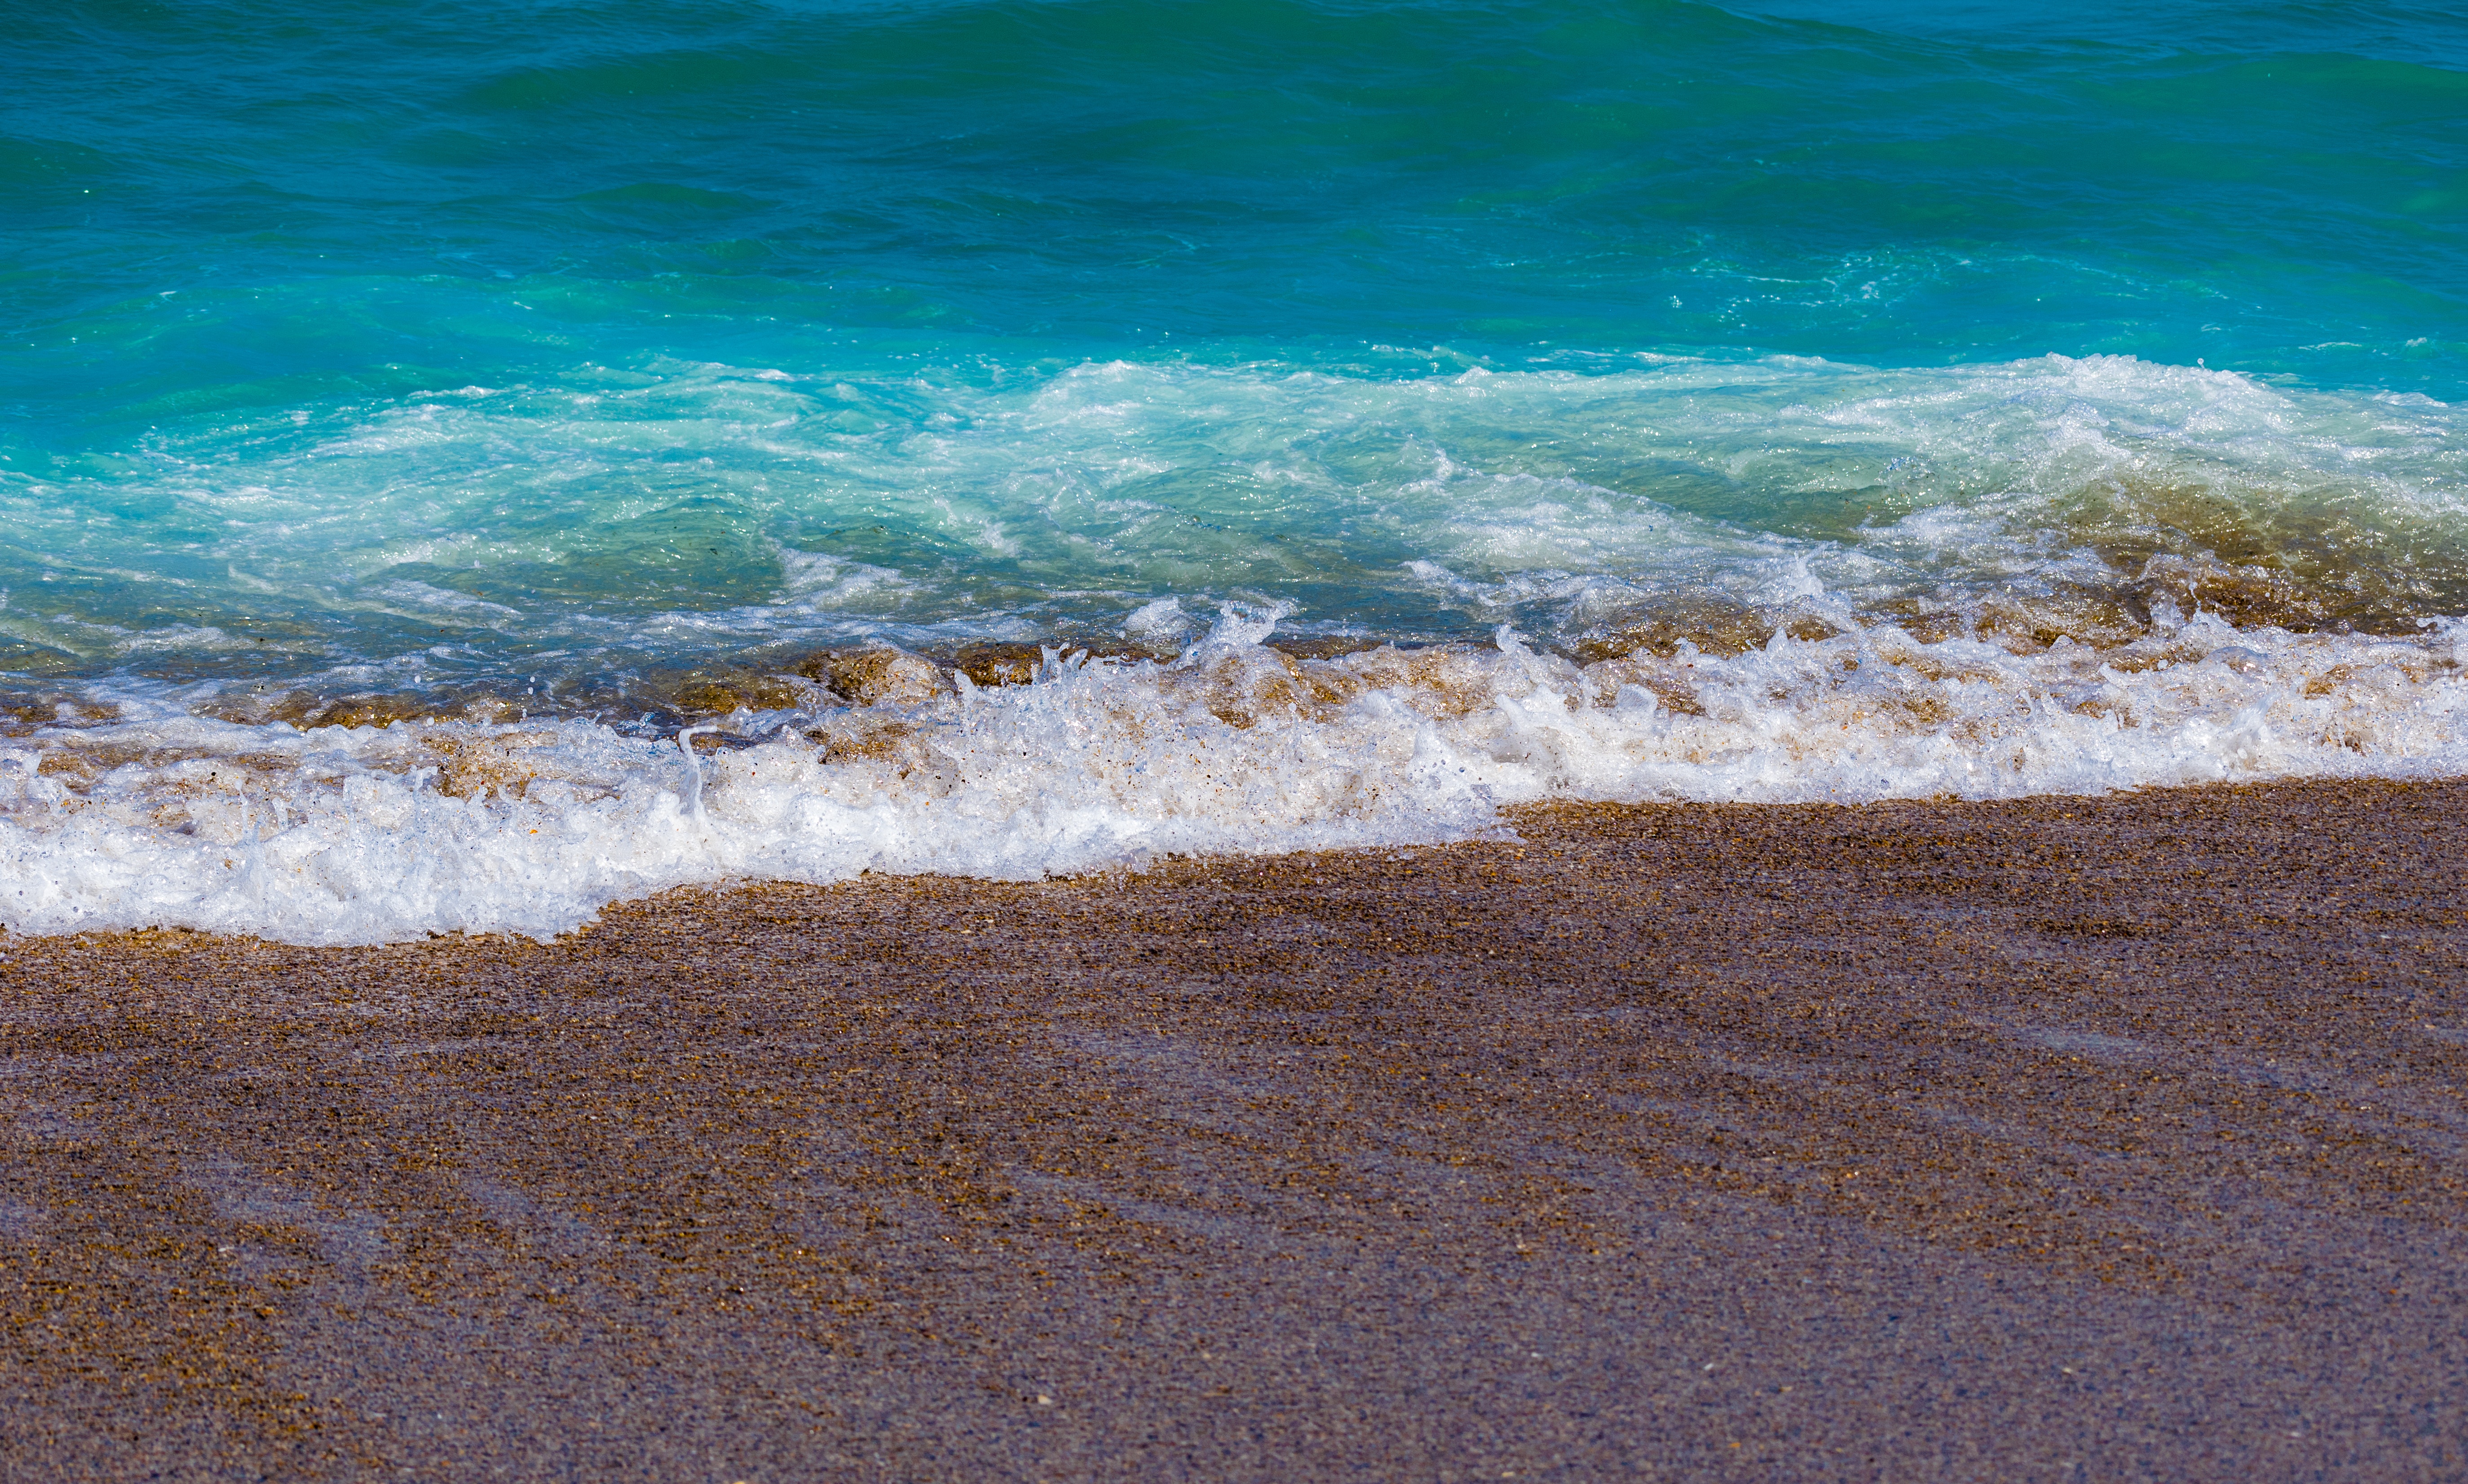
wave, body of water, sea, water, wind wave, shore, ocean, beach, sky, coast, natural environment, sand, azure, turquoise, tide, coastal and oceanic landforms, vacation, horizon, summer, rock, tropics, landscape, wind, bay, caribbean